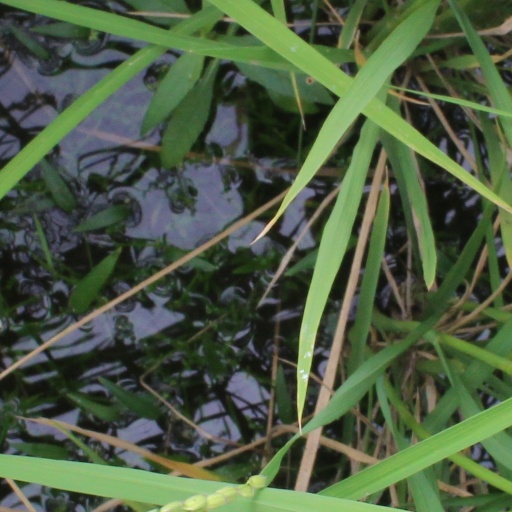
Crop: rice